2019 Bangkok bombings

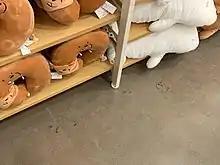

On 2 August 2019, series of small bombs have detonated over five locations throughout Bangkok Metropolitan Area. The blasts location included Chong Nonsi BTS Station, near the King Power Mahanakhon tower, the Chaengwattana Government Complex, the Royal Thai Armed Forces Headquarters, and inside a branch of Miniso at Siam Square One. The blasts have resulted in total of seven injuries.